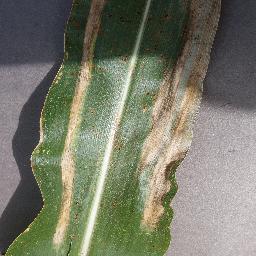
Label: Corn_(Maize)___Northern_Leaf_Blight